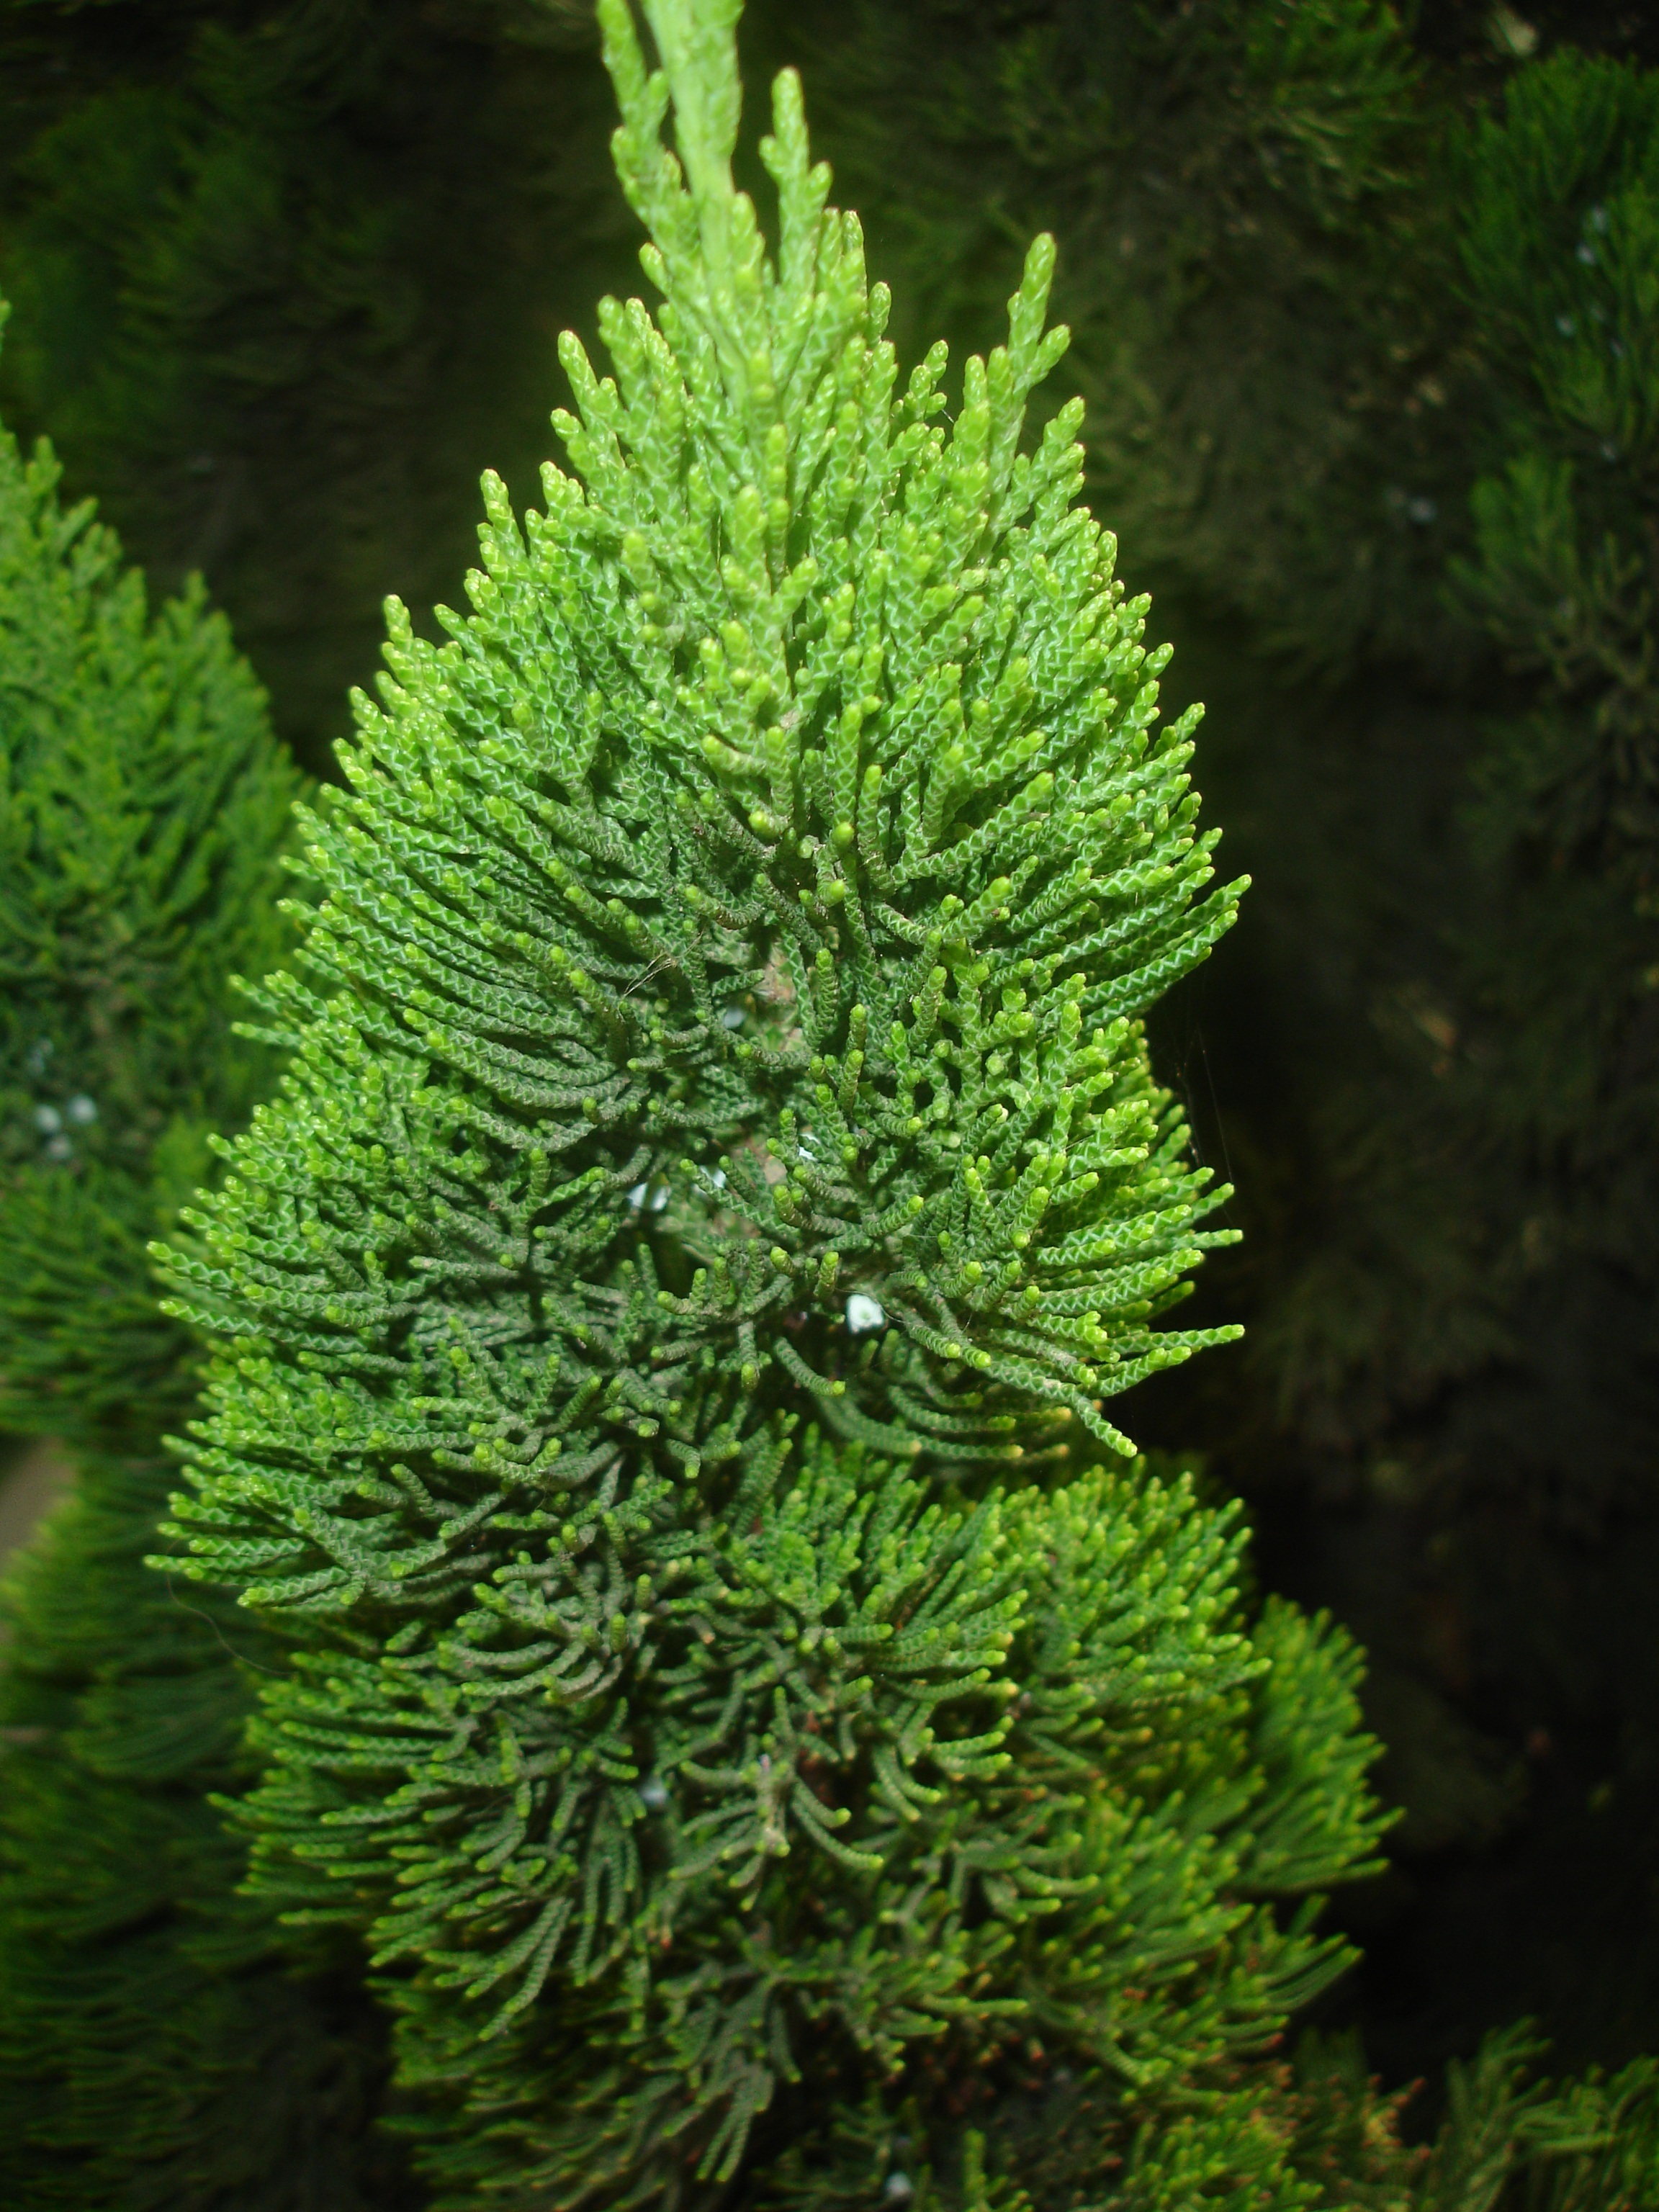
tree, branch, plant, leaf, moss, evergreen, botany, fir, christmas tree, conifer, christmas decoration, ferry, spruce, shrub, larch, ecosystem, garden design, pinheiro, biome, pine family, green fence, woody plant, temperate coniferous forest, land plant, ferns and horsetails